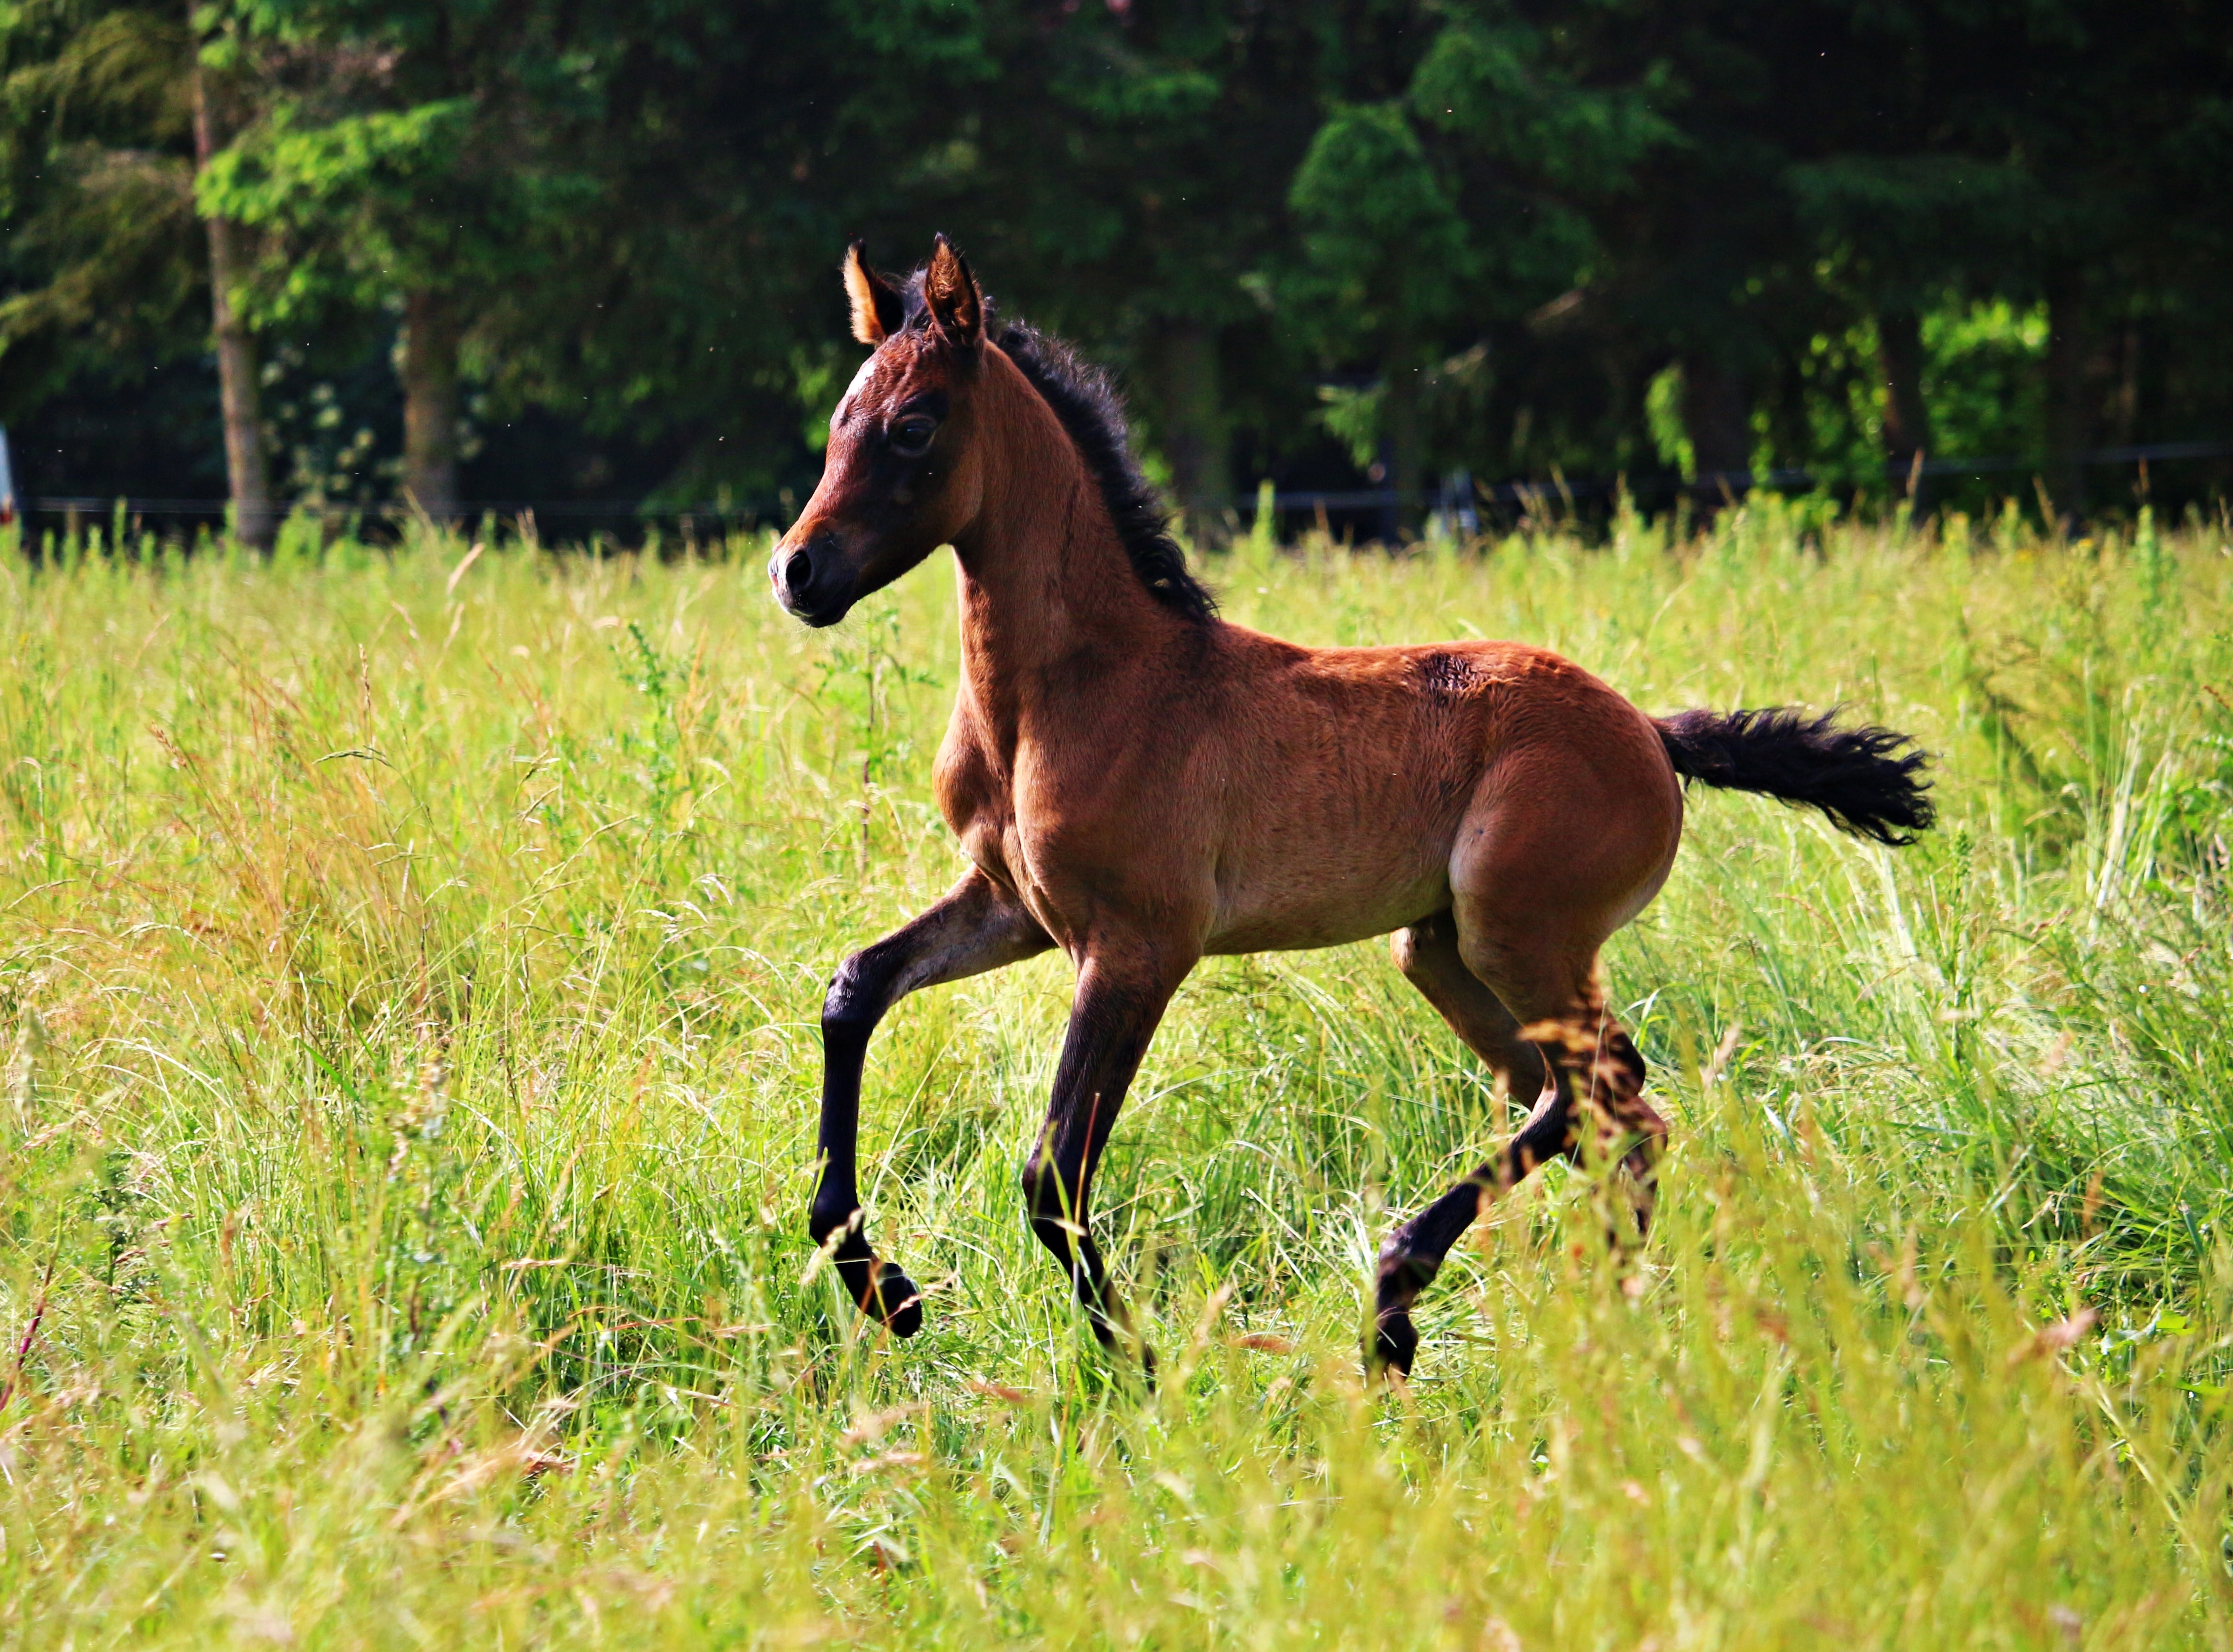
grass, meadow, prairie, pasture, grazing, horse, mammal, stallion, mane, fauna, grassland, vertebrate, mare, foal, colt, thoroughbred arabian, brown mold, gallop, horse like mammal, mustang horse